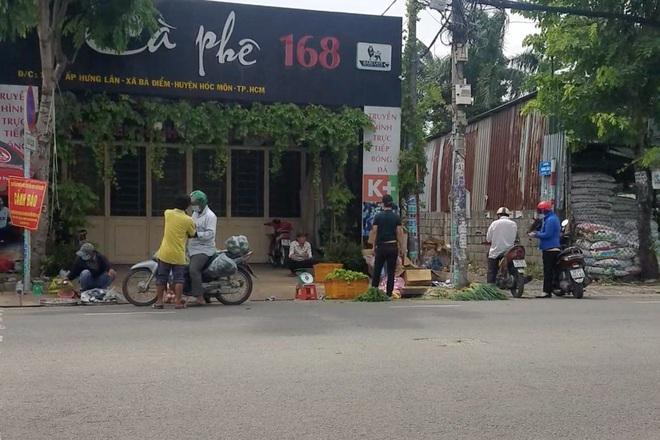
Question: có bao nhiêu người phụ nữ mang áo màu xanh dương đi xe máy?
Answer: có một người phụ nữ áo xanh dương đang đứng cạnh xe máy